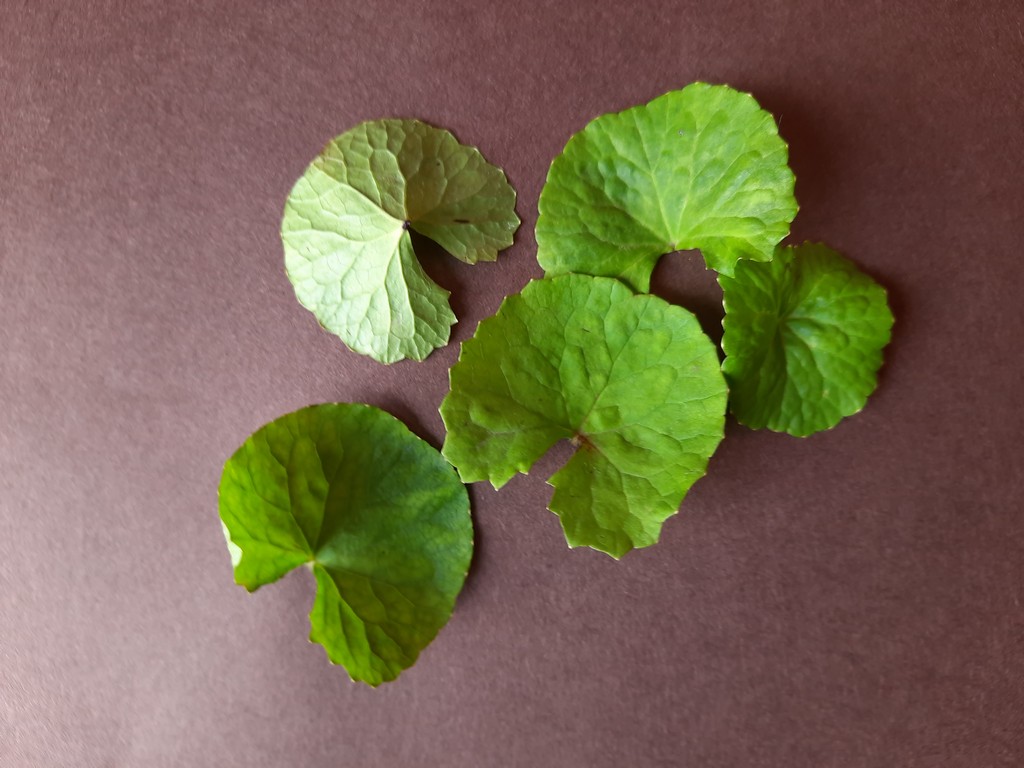
Label: Healthy